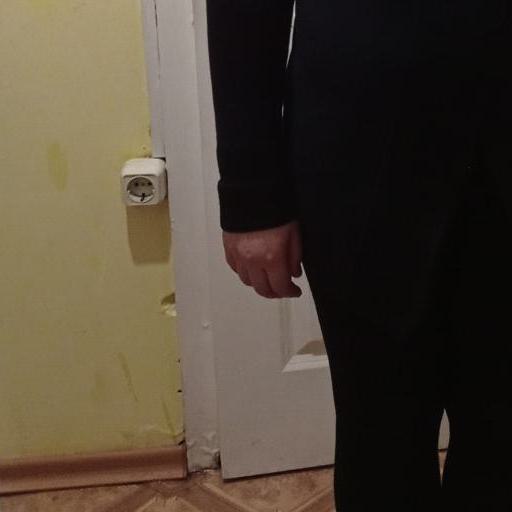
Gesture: no_gesture